Line of greatest slope

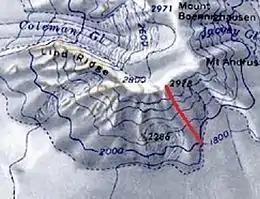
The line of greatest slope defines the path (red) a climber will take to gain the most elevation with the shortest possible path.

In mountain climbing, the line of greatest slope defines the fall line, which is the path a climber will take to gain the most elevation with the shortest possible path.